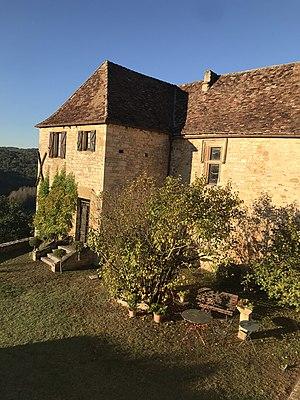
Chateau
Le château de Costeraste est un bâtiment défensif édifié à partir de 1218 situé sur la commune de Gourdon, département du Lot.
Gourdon est une commune française située dans le nord-ouest du département du Lot, en région Occitanie.